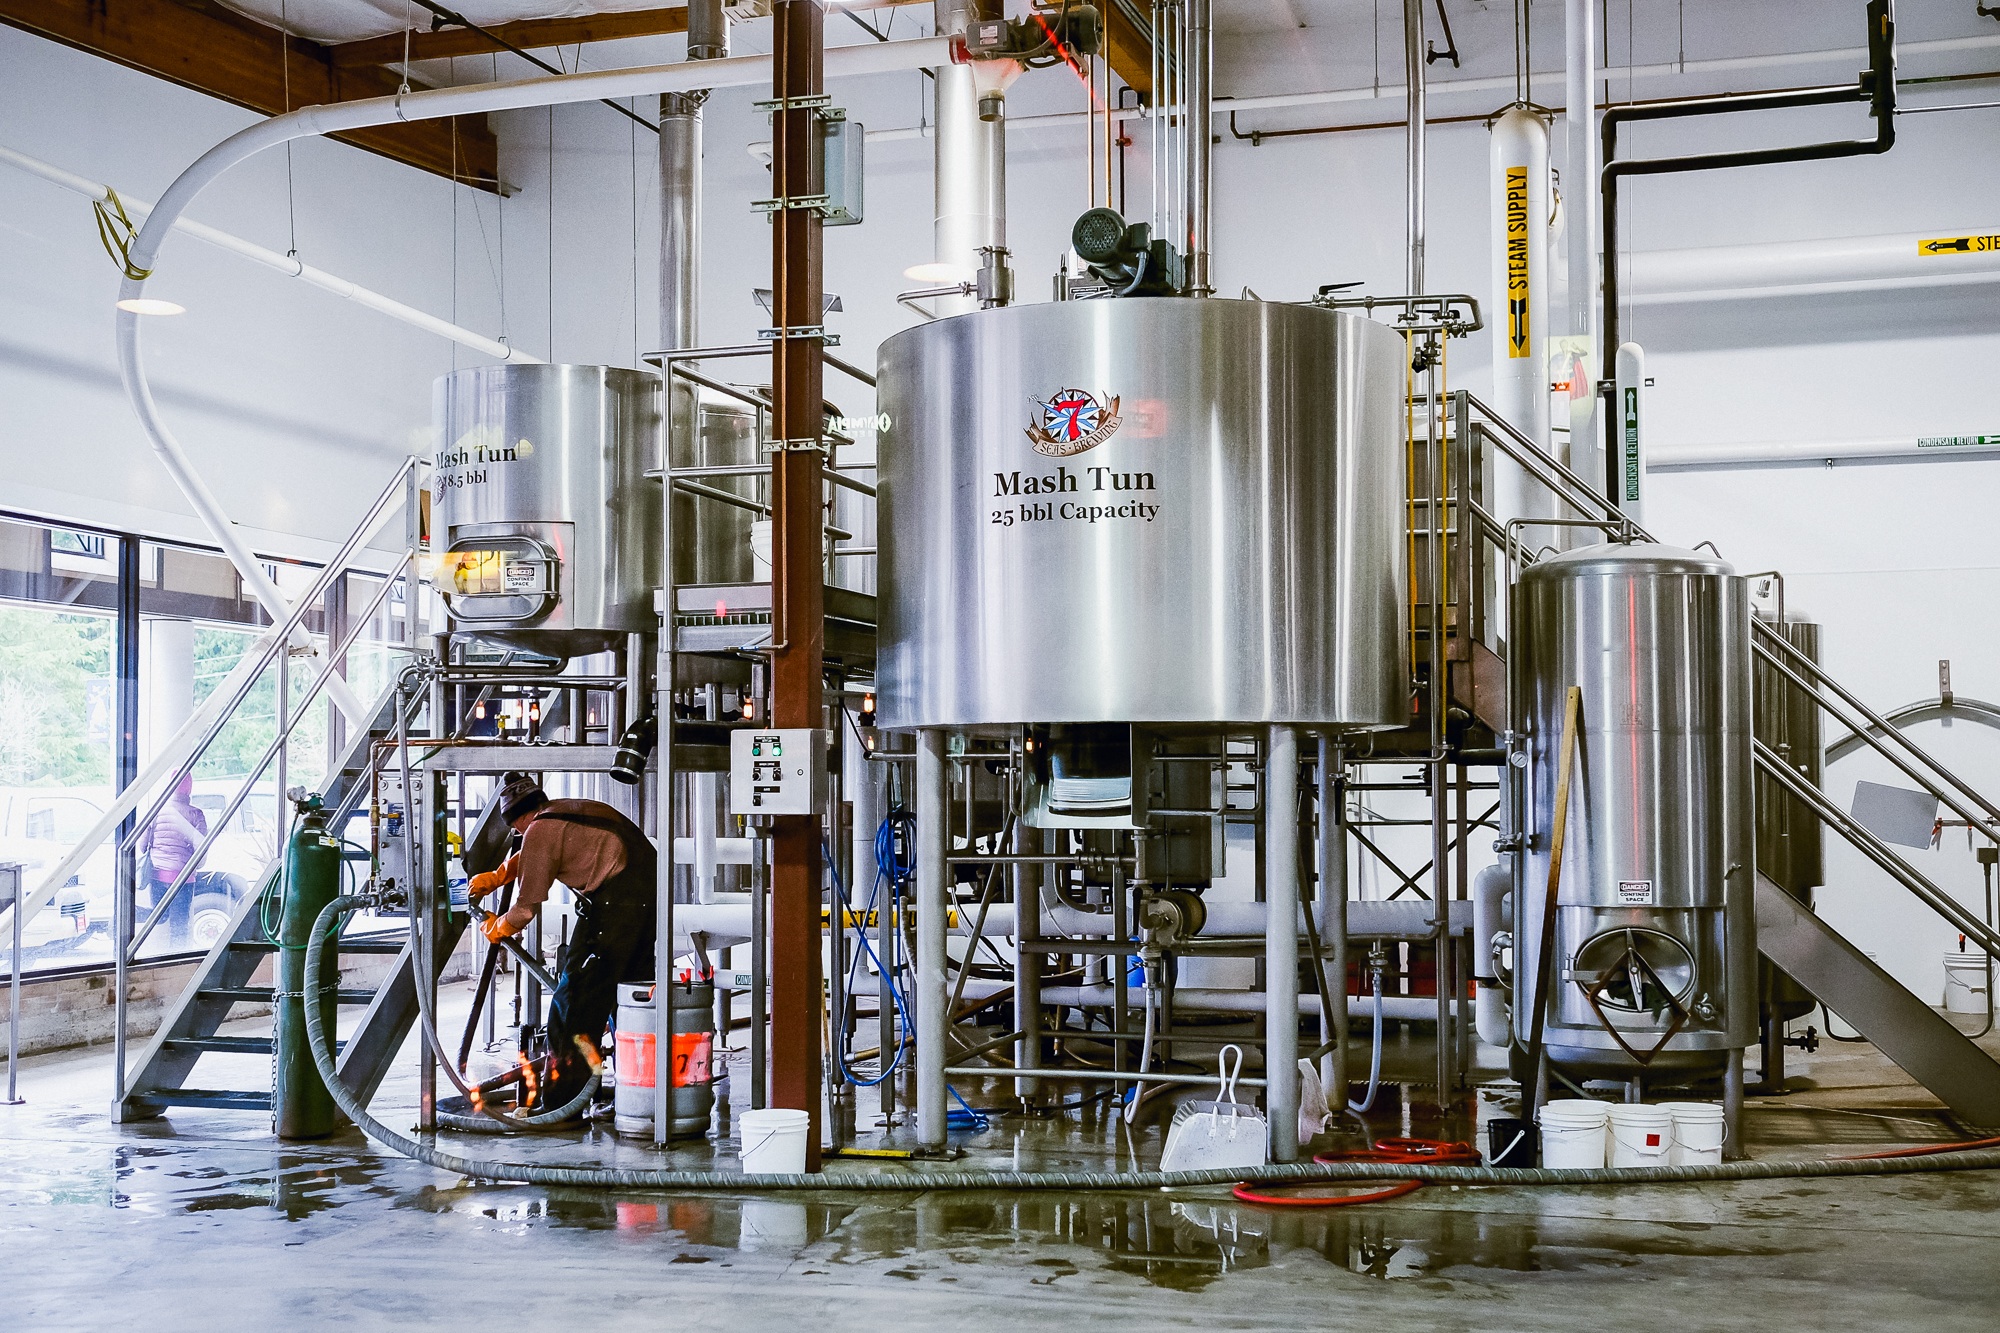
machine, factory, industry, energy, manufacturing